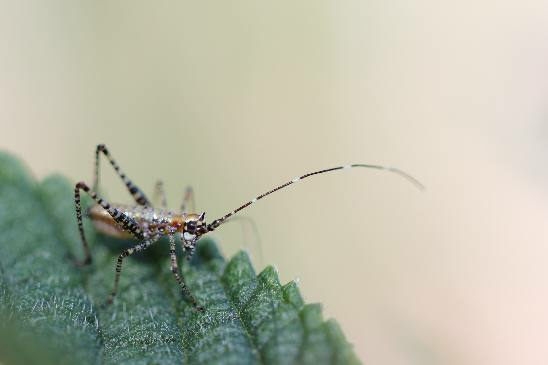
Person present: No